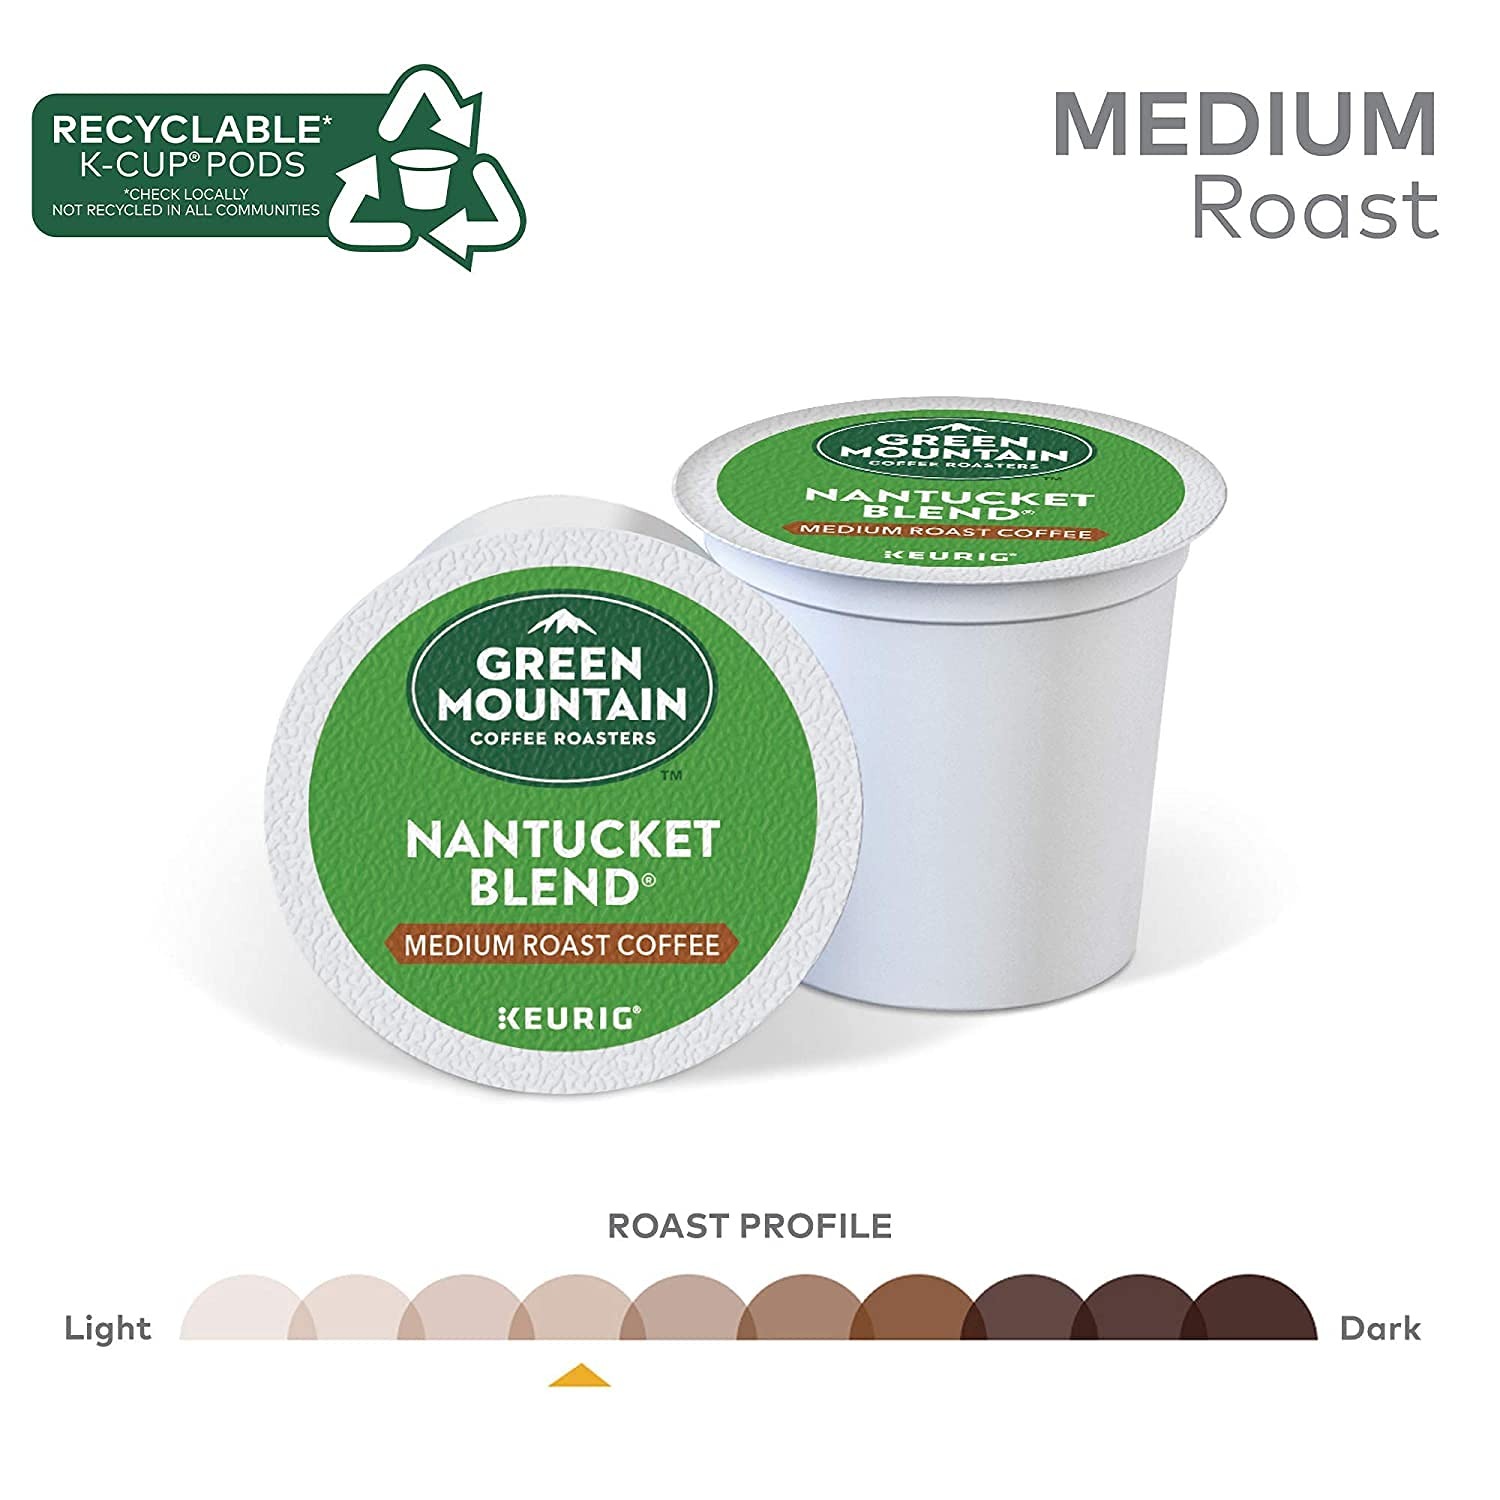
Item Name: Green Mountain Nantucket Blend, Keurig K-Cup Coffee Pods, Medium Roast
Bullet Point: Green Mountain Nantucket Medium Roast Coffee K Cups
Product Description: The mountains are a special place. It's where Green Mountain Coffee Roasters was born. It's where we developed our adventurous spirit and commitment to improving the lands through sustainably sourced coffee. We're driven to bring the world a richer, better cup of coffee. Be bold. Be alive. Grab a cup and get out there. The Green Mountain Coffee Roasters Nantucket Blend is complex mix of rich flavors from berry-hued African beans, carefully woven together with robust Indonesian beans and a touch of smoky French Roast. Caramel, chocolate, and dried fruit notes bring balance to the full-bodied, hearty blend. Made with 100 percent Arabica coffee. These single-serve K-Cup pods are compatible with all Keurig K-Cup Pod Single-Serve Coffee Makers. Each K-Cup pod is filled with the freshest ground coffee and brews a perfect, great tasting cup of coffee, every time. Certified Orthodox Union Kosher. What does being 100 percent responsibly sourced coffee mean? Responsibly Sourced means the coffee we purchase is grown andsold in adherence to a credible sourcing program that aligns with our company Responsible Sourcing Guidelines. Our coffee is 100 percent responsibly sourced.
Value: 100.0
Unit: Count

Price: 15.44